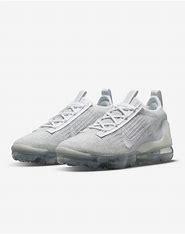
Brand: Nike
Model: Air Vapormax 2021 FK